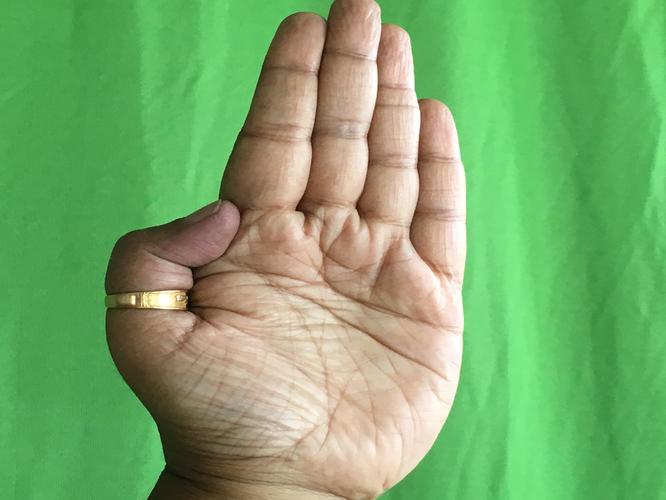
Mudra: Pathaka
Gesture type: single_hand